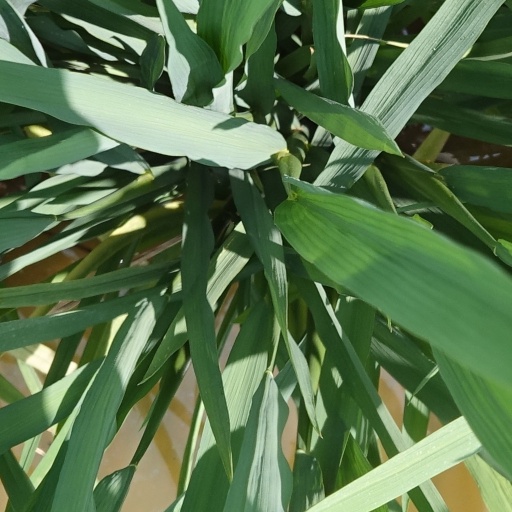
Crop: rice